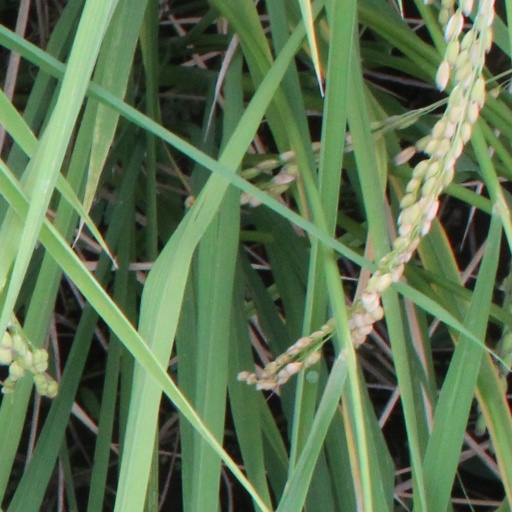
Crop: rice